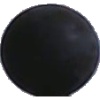
Label: blue_grape